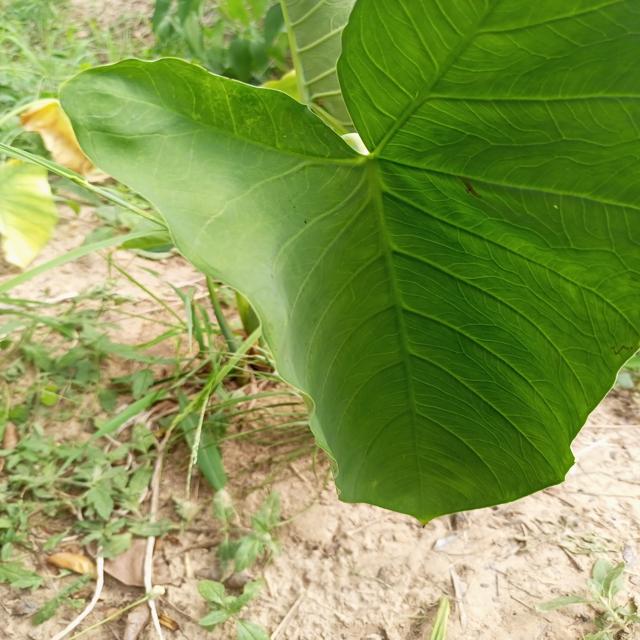
Label: Healthy